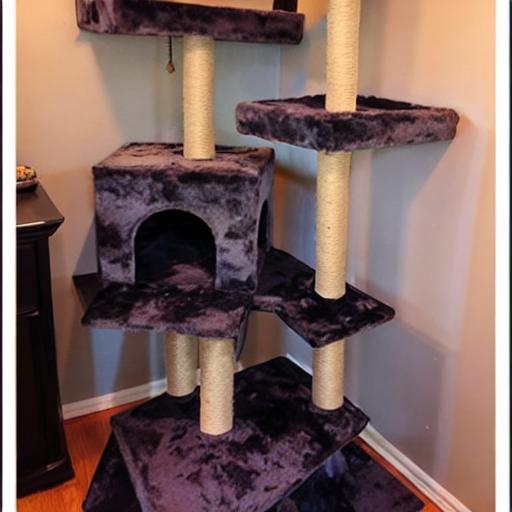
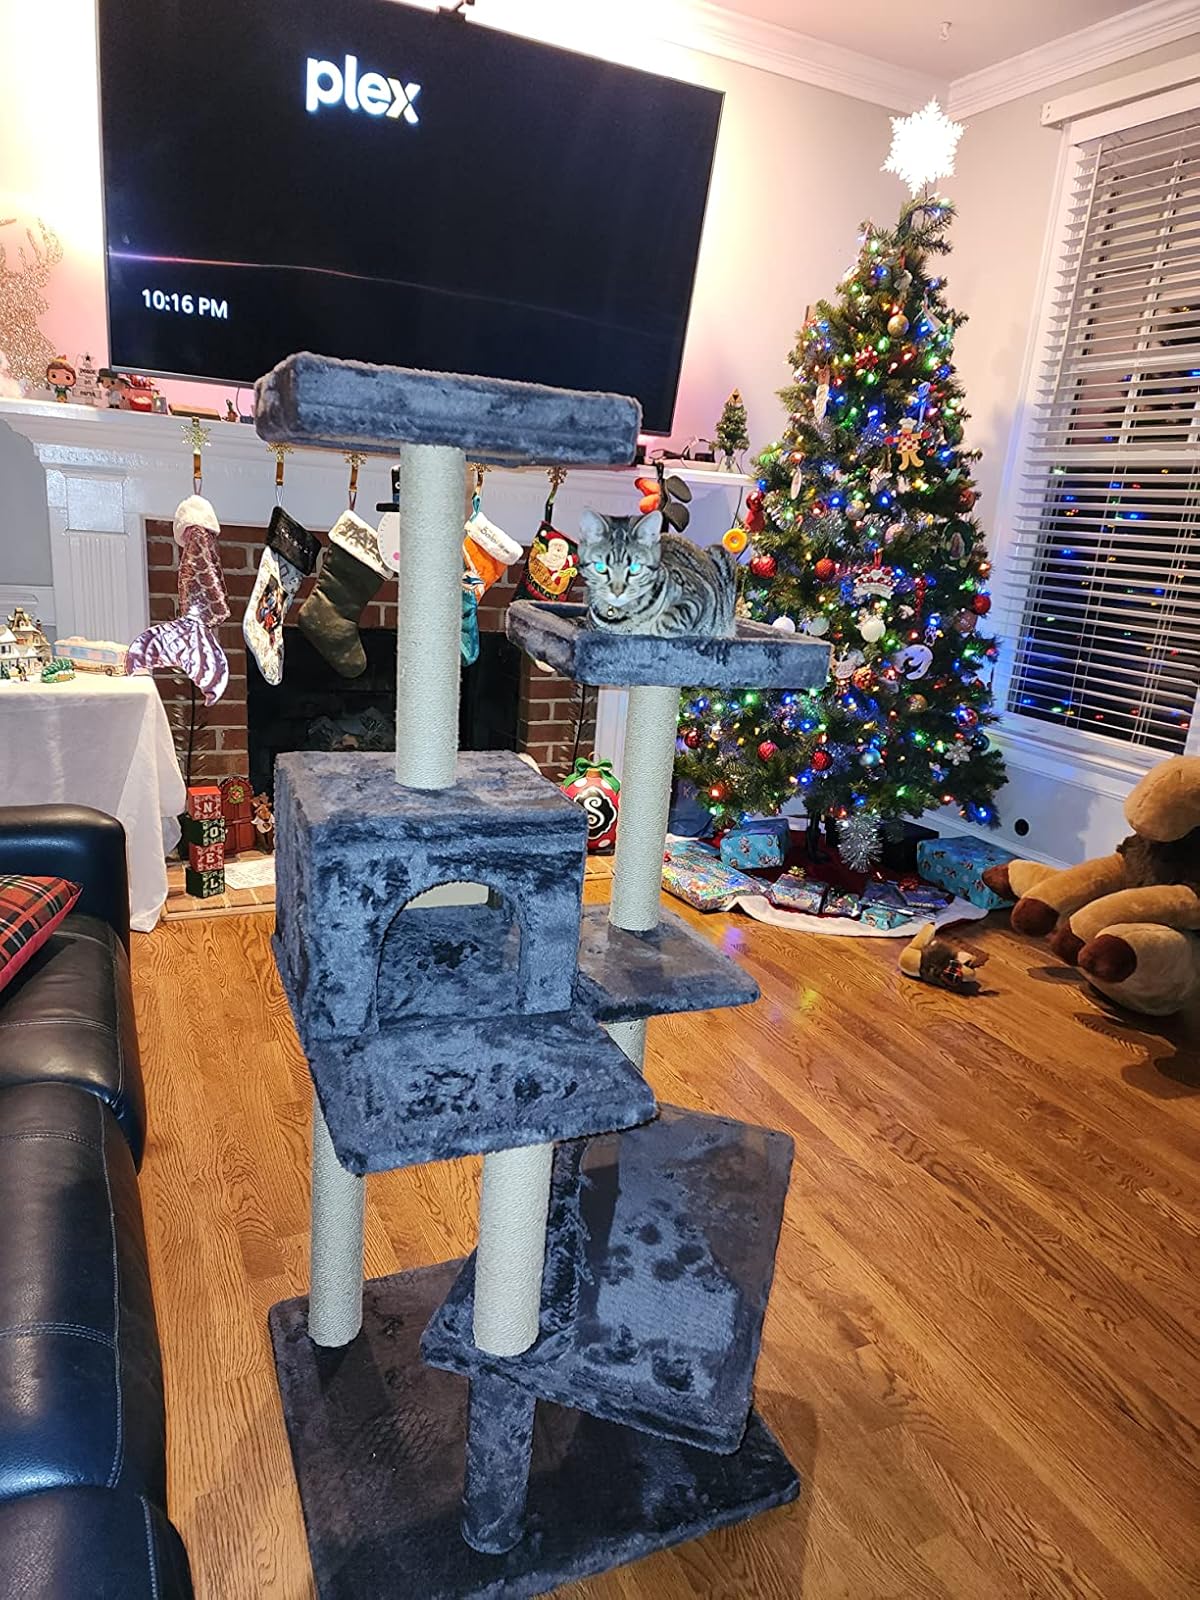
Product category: items_cat tree
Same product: no